Open Your Heart (Madonna song)

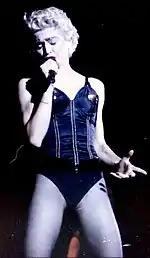
Madonna singing "Open Your Heart" on 1987's Who's That Girl World Tour, donning the same bustier from the video.

"Open Your Heart" was written by Gardner Cole and Peter Rafelson. Originally titled "Follow Your Heart", it was conceived as a rock and roll song with singer Cyndi Lauper in mind, although she never even got to hear it. The Temptations was reportedly considered for the song as well. "Follow Your Heart" was inspired by a health-food restaurant Cole knew in Canoga Park, Los Angeles. Him and Rafelson then spent a year "perfecting" the track, even though they tended to work at a faster pace; "for some reason this didn't really hit us as a hit song. We didn't give up. We just kept working on it", recalled Cole. A demo was recorded by the pair, which Tom Breihan from "Stereogum" described as a "pretty generic mid-’80s synth-rocker". Benett Freed, who was Cole's manager at the time, was working with Madonna's team and offered them a handful of songs for the singer's third studio album "True Blue".